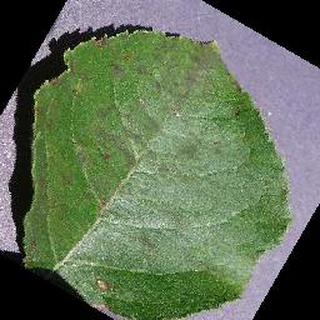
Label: apple_apple_scab